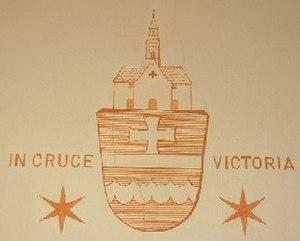
Logo des Frères Franciscain de la Sainte Croix (FFSC) sur un mur de l'église du couvent de St-Joseph à Hausen (vallée de la Wied) en Rhénanie-Palatinat.
Les frères franciscains de la Sainte-Croix forment une congrégation laïque masculine de droit pontifical qui se consacrent aux soins des malades.